Runaway Island (2015 film)

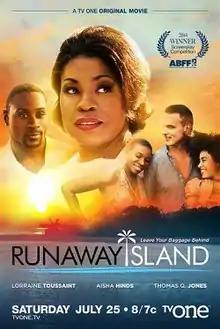

Runaway Island is a 2015 romantic drama film directed by Dianne Houston, written by Christopher Brandt, and starring Lorraine Toussaint, Aisha Hinds and Thomas Q. Jones. It tells the story of senator's widow Naomi Holloway (played by Toussaint), who comes to risk a second chance at love with a younger man.